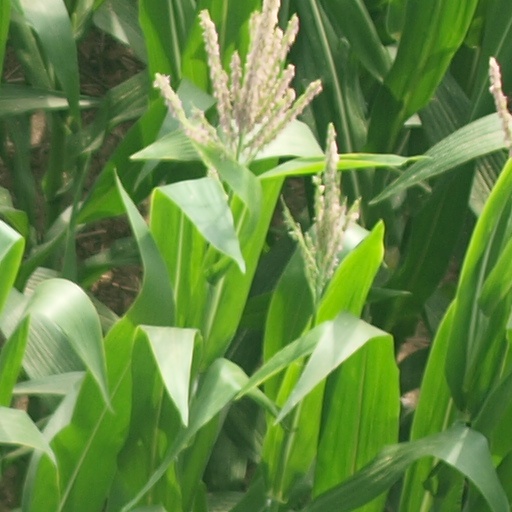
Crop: maize; corn